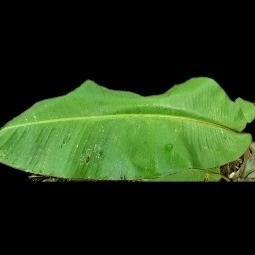
Label: Calcium